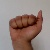
The image shows a hand gesture representing the letter 'A' in Indian Sign Language.